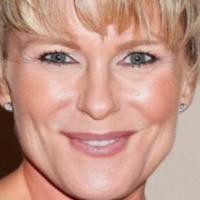
Age group: age 41-55